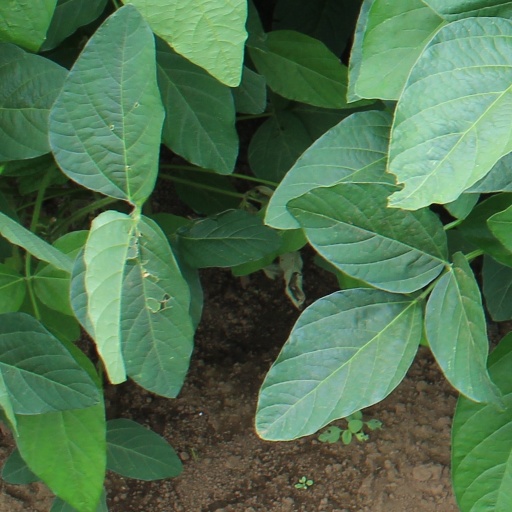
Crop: soybean